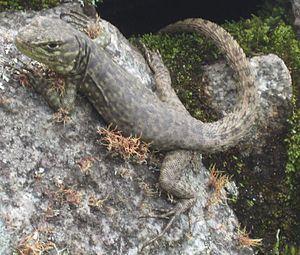
Stenocercus crassicaudatus est une espèce de sauriens de la famille des Tropiduridae.